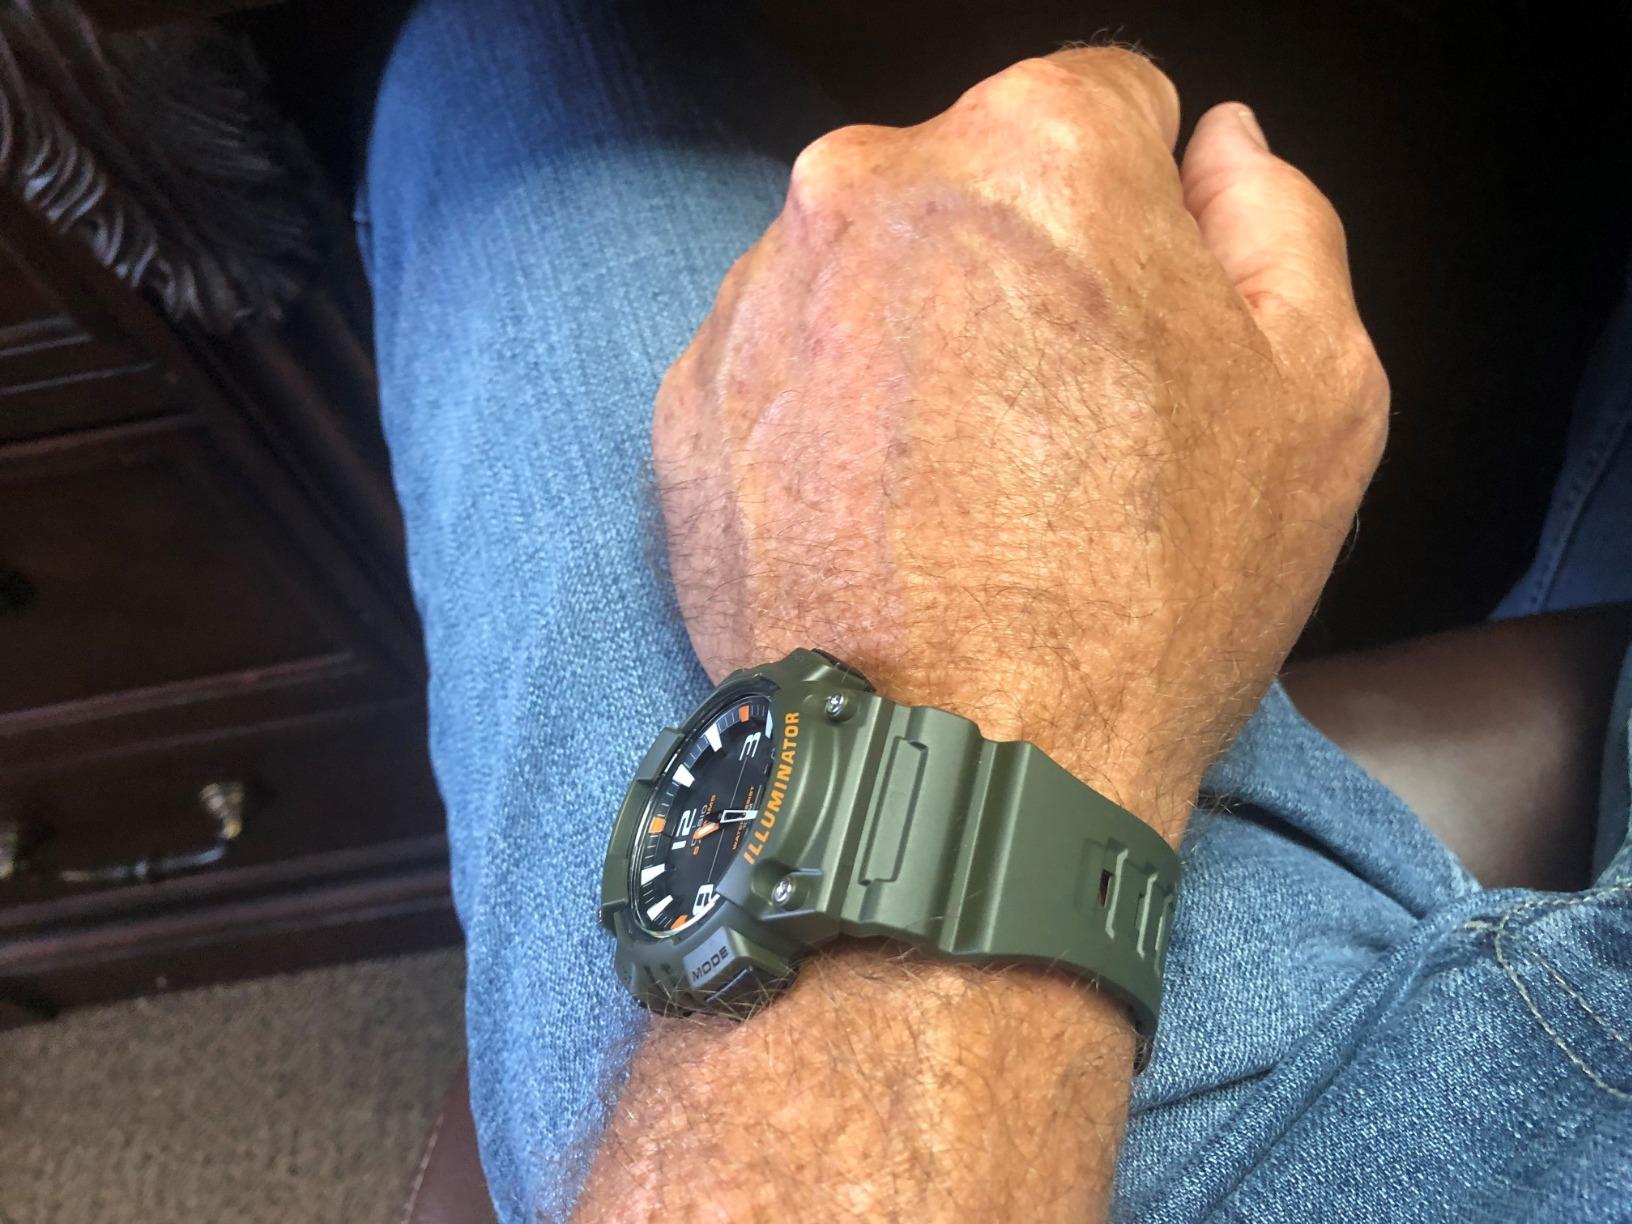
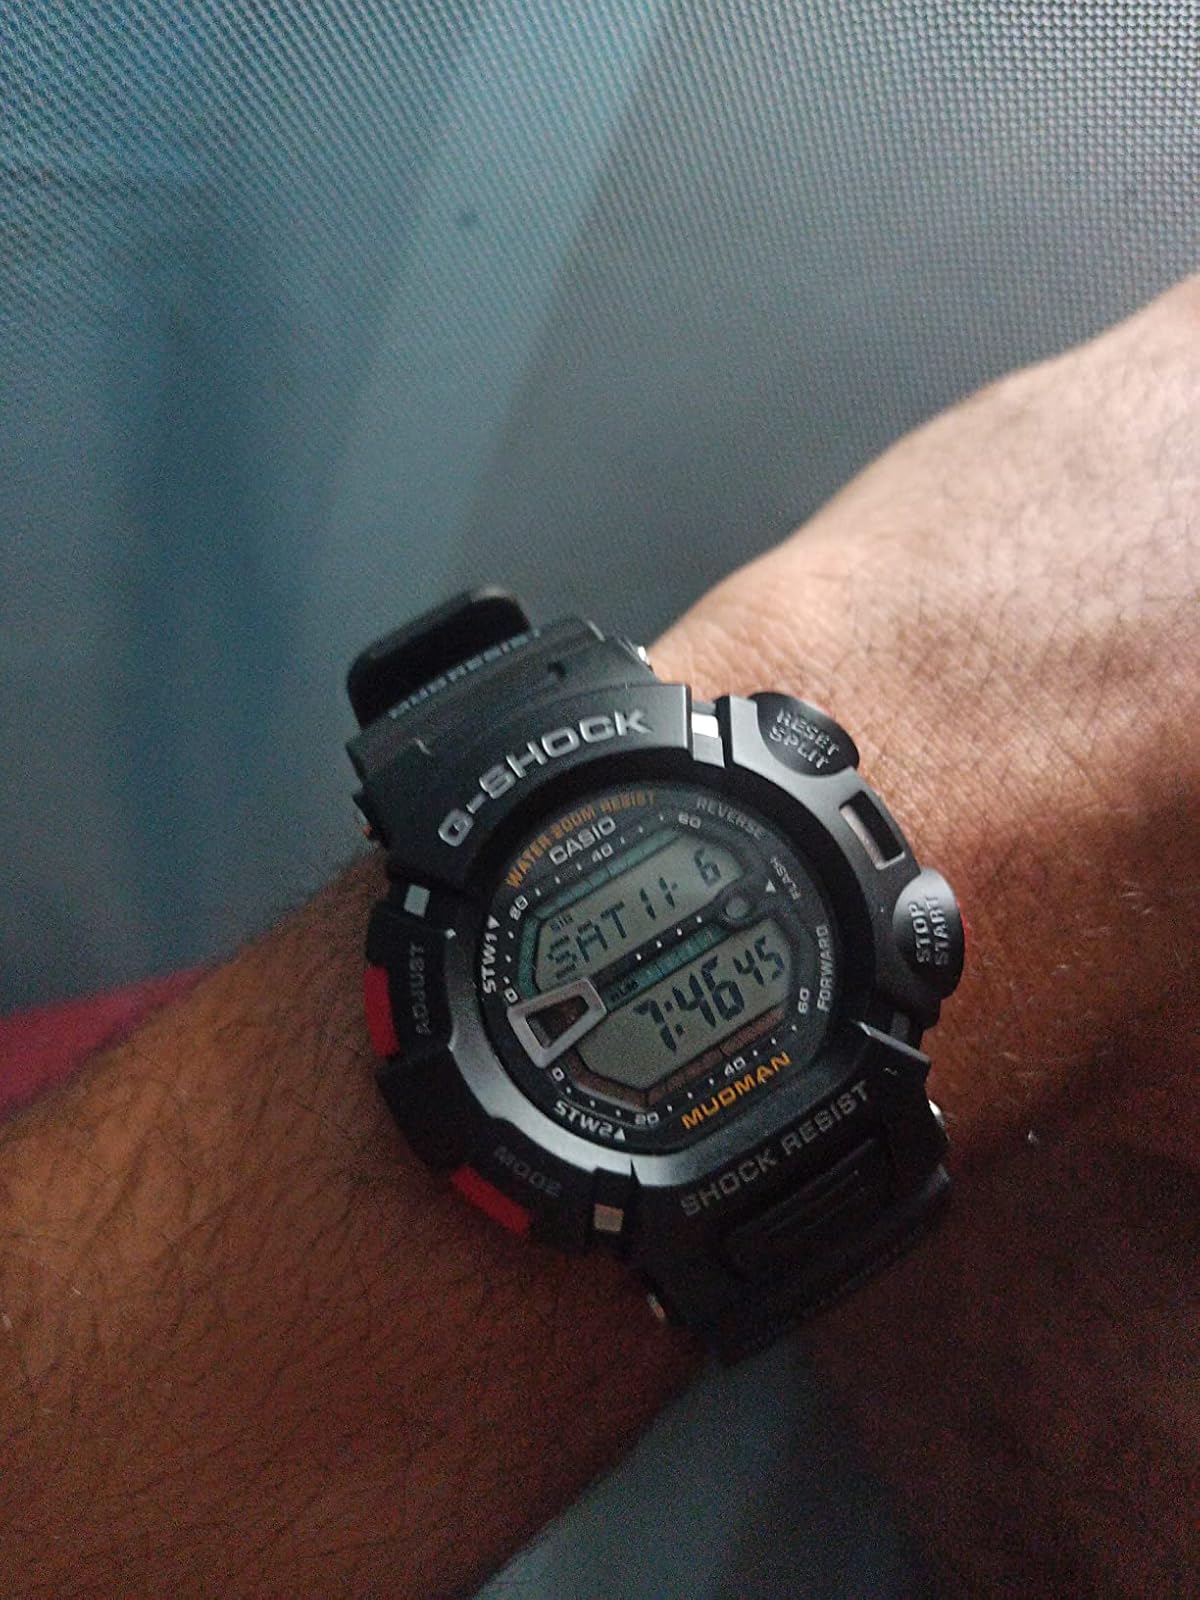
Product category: accessories_watch
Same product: no